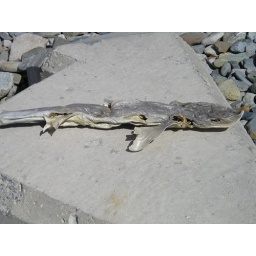
A dried fish which appeared to be a shark on the beach in Llandudno